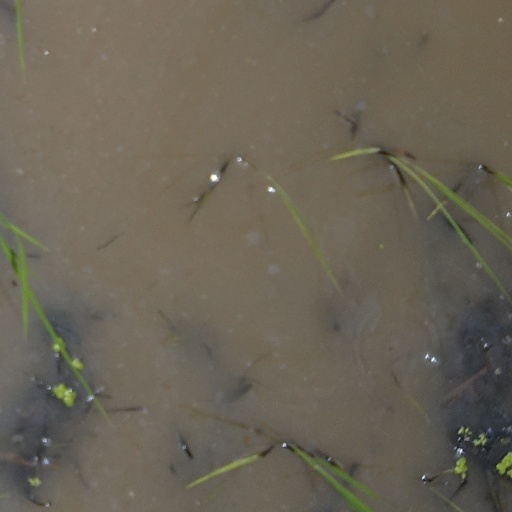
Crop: rice